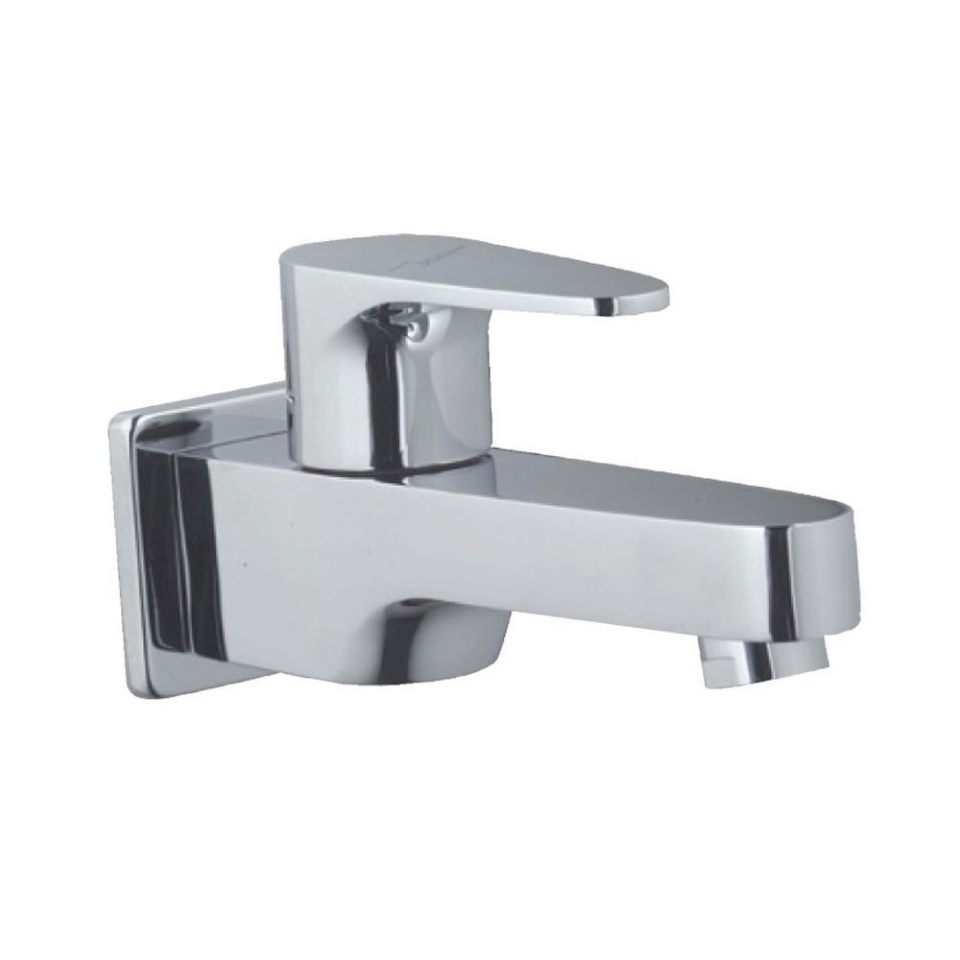
BIB COCK W/FLANGE - JAQUAR FAUCETS -  ( CHROME - VIGNETTE PRIME - 0x15 mm - 0inchX0.5inch )
The Jaquar Bib Cock with Wall Flange in chrome delivers elegant functionality for discerning installations. Part of the Vignette Prime collection, this fixture combines aesthetic refinement with engineering excellence. The integrated wall flange provides a polished finish while securing the unit firmly to your wall surface, concealing rough edges and ensuring a seamless appearance. Constructed from premium chrome-plated brass, it resists corrosion and maintains its lustrous finish over time. With 15mm inlet
Brand: JAQUAR FAUCETS
Category: Hardware > Plumbing > Plumbing Fixture Hardware & Parts > Fixture Plates > Flange Plates